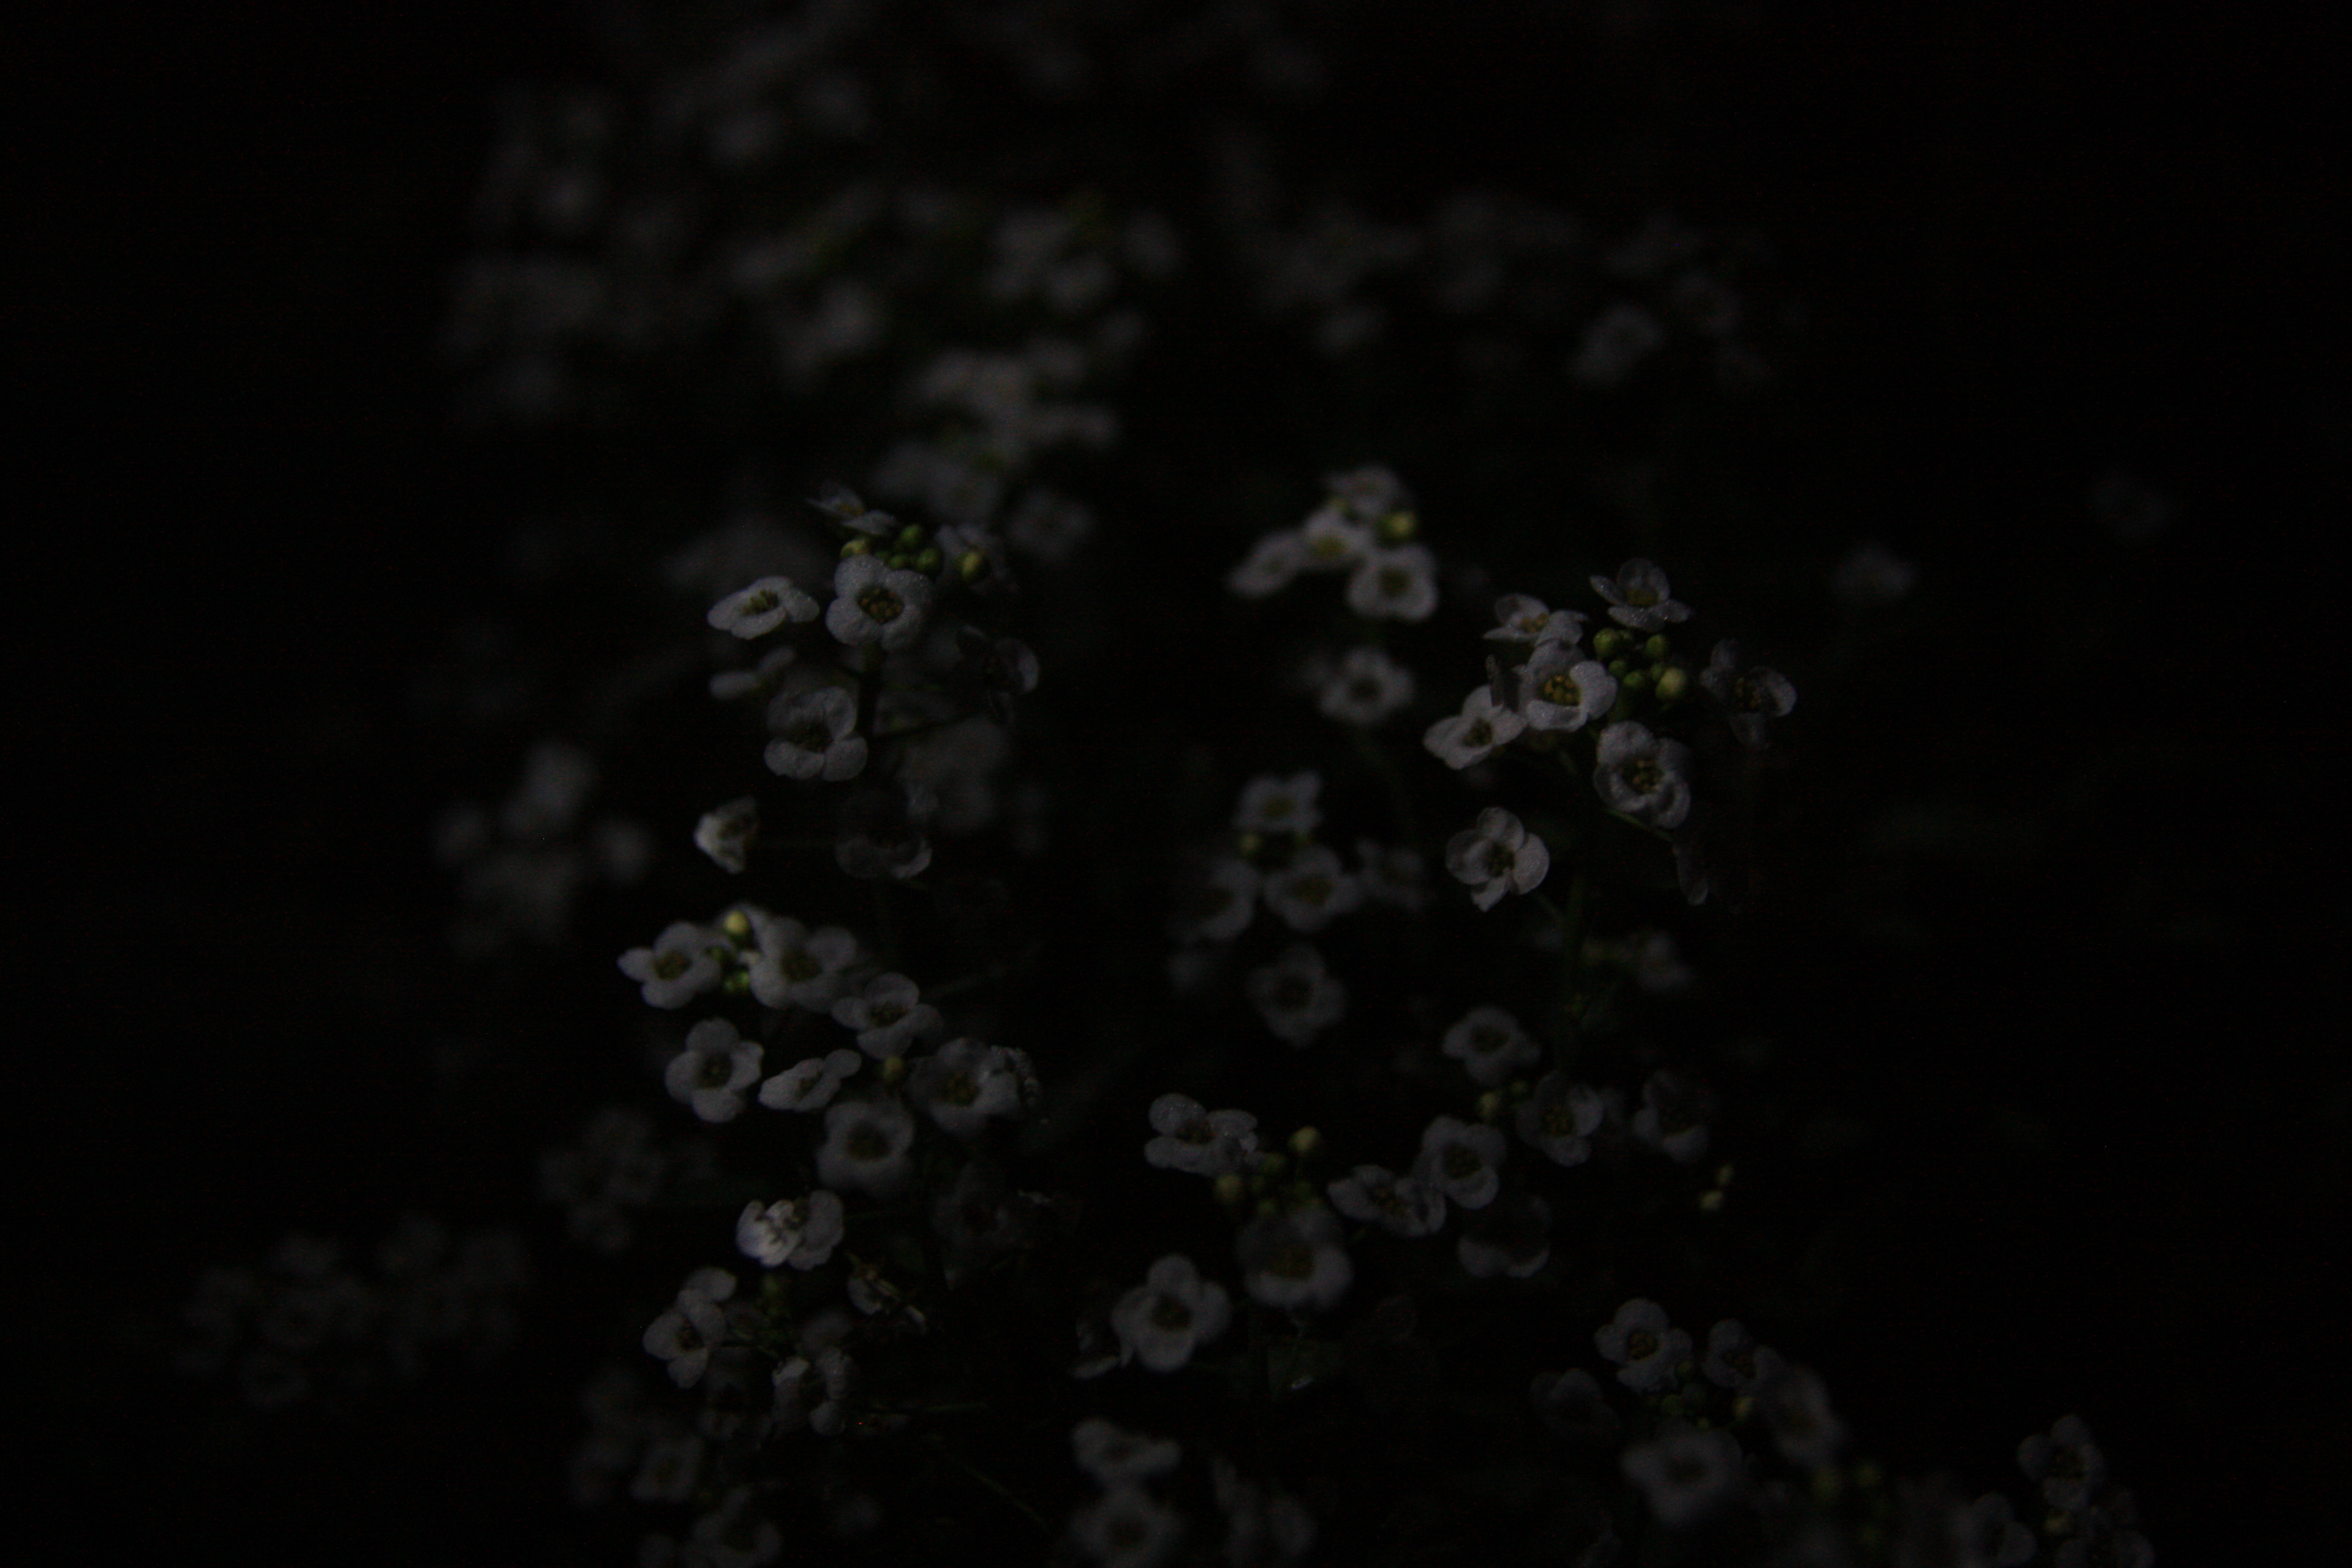
flower, black, darkness, nature, green, light, monochrome photography, black and white, sky, monochrome, night, organism, leaf, photography, font, space, atmosphere, macro photography, tree, midnight, pattern, plant, meteorological phenomenon